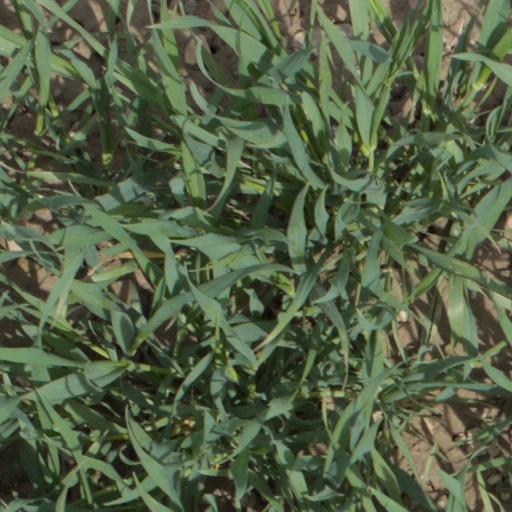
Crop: wheat